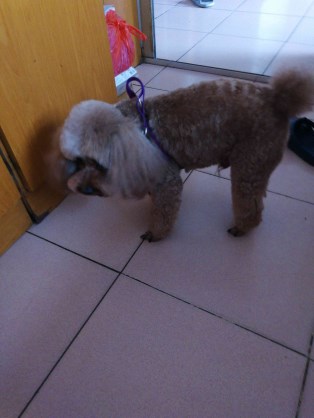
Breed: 7449-n000128-teddy